Scouting in North Carolina

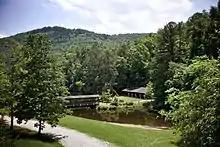
Camp Raven Knob

Scouting in North Carolina has a long history, from the 1910s to the present day, serving thousands of youth in programs that suit the environment in which they live.